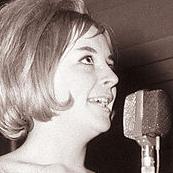
Age: 24